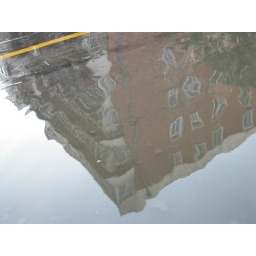
building in water